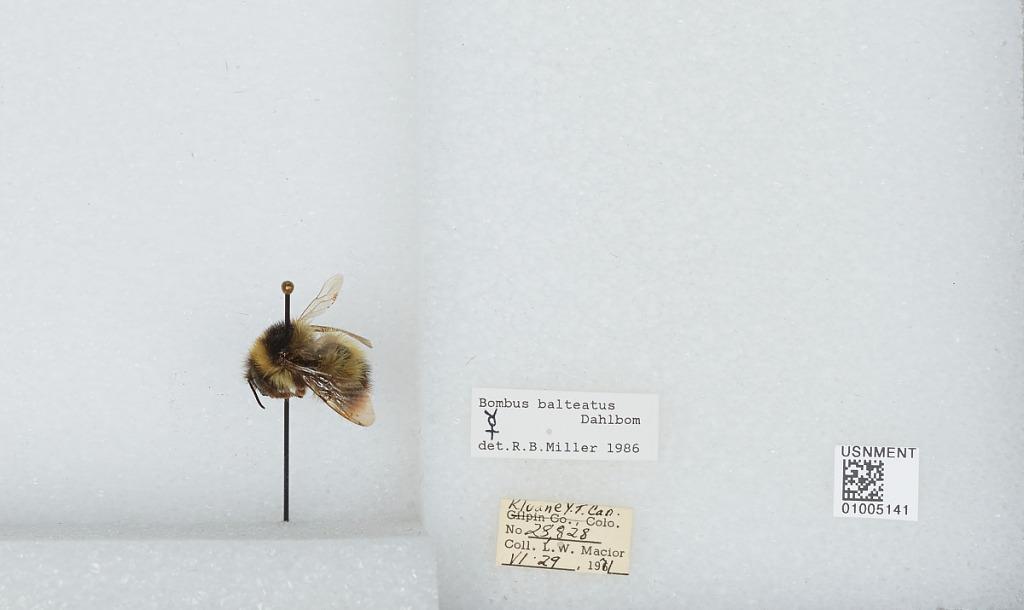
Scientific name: Bombus (Alpinobombus) balteatus Dahlbom
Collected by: L. Macior
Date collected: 1971-6-29
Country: Canada
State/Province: Yukon Territory
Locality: Kluane
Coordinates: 60.75, -139.5
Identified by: Miller, R. B.